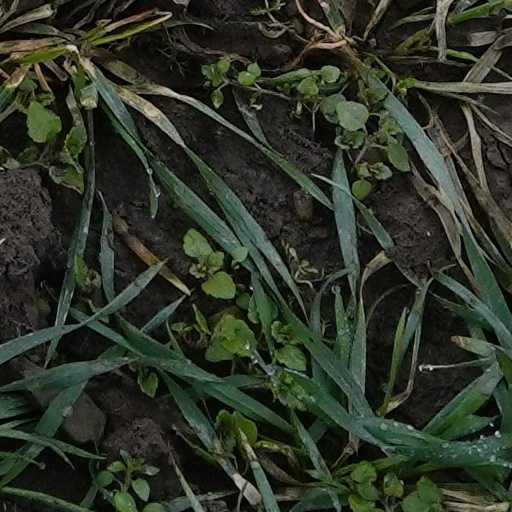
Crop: wheat